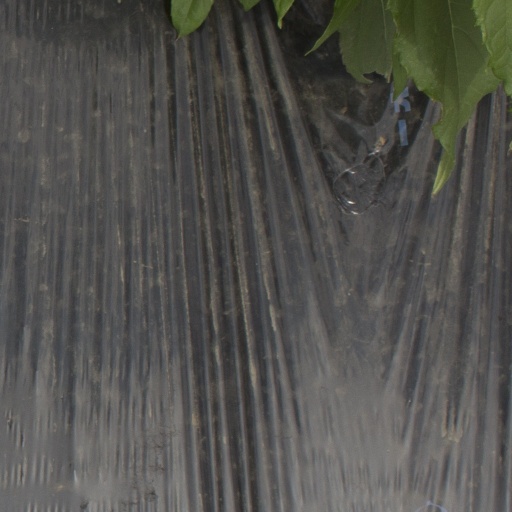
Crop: Jerusalem artichoke